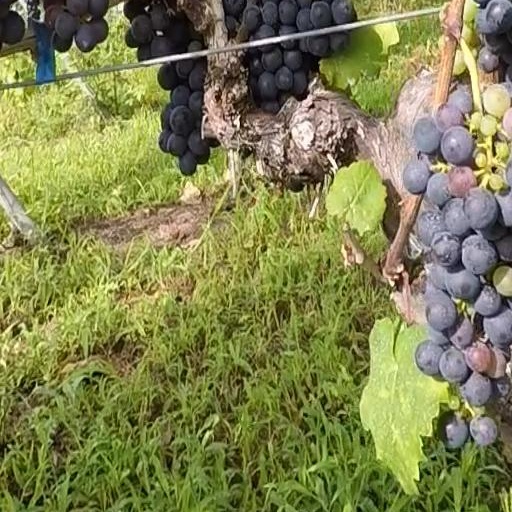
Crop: grape